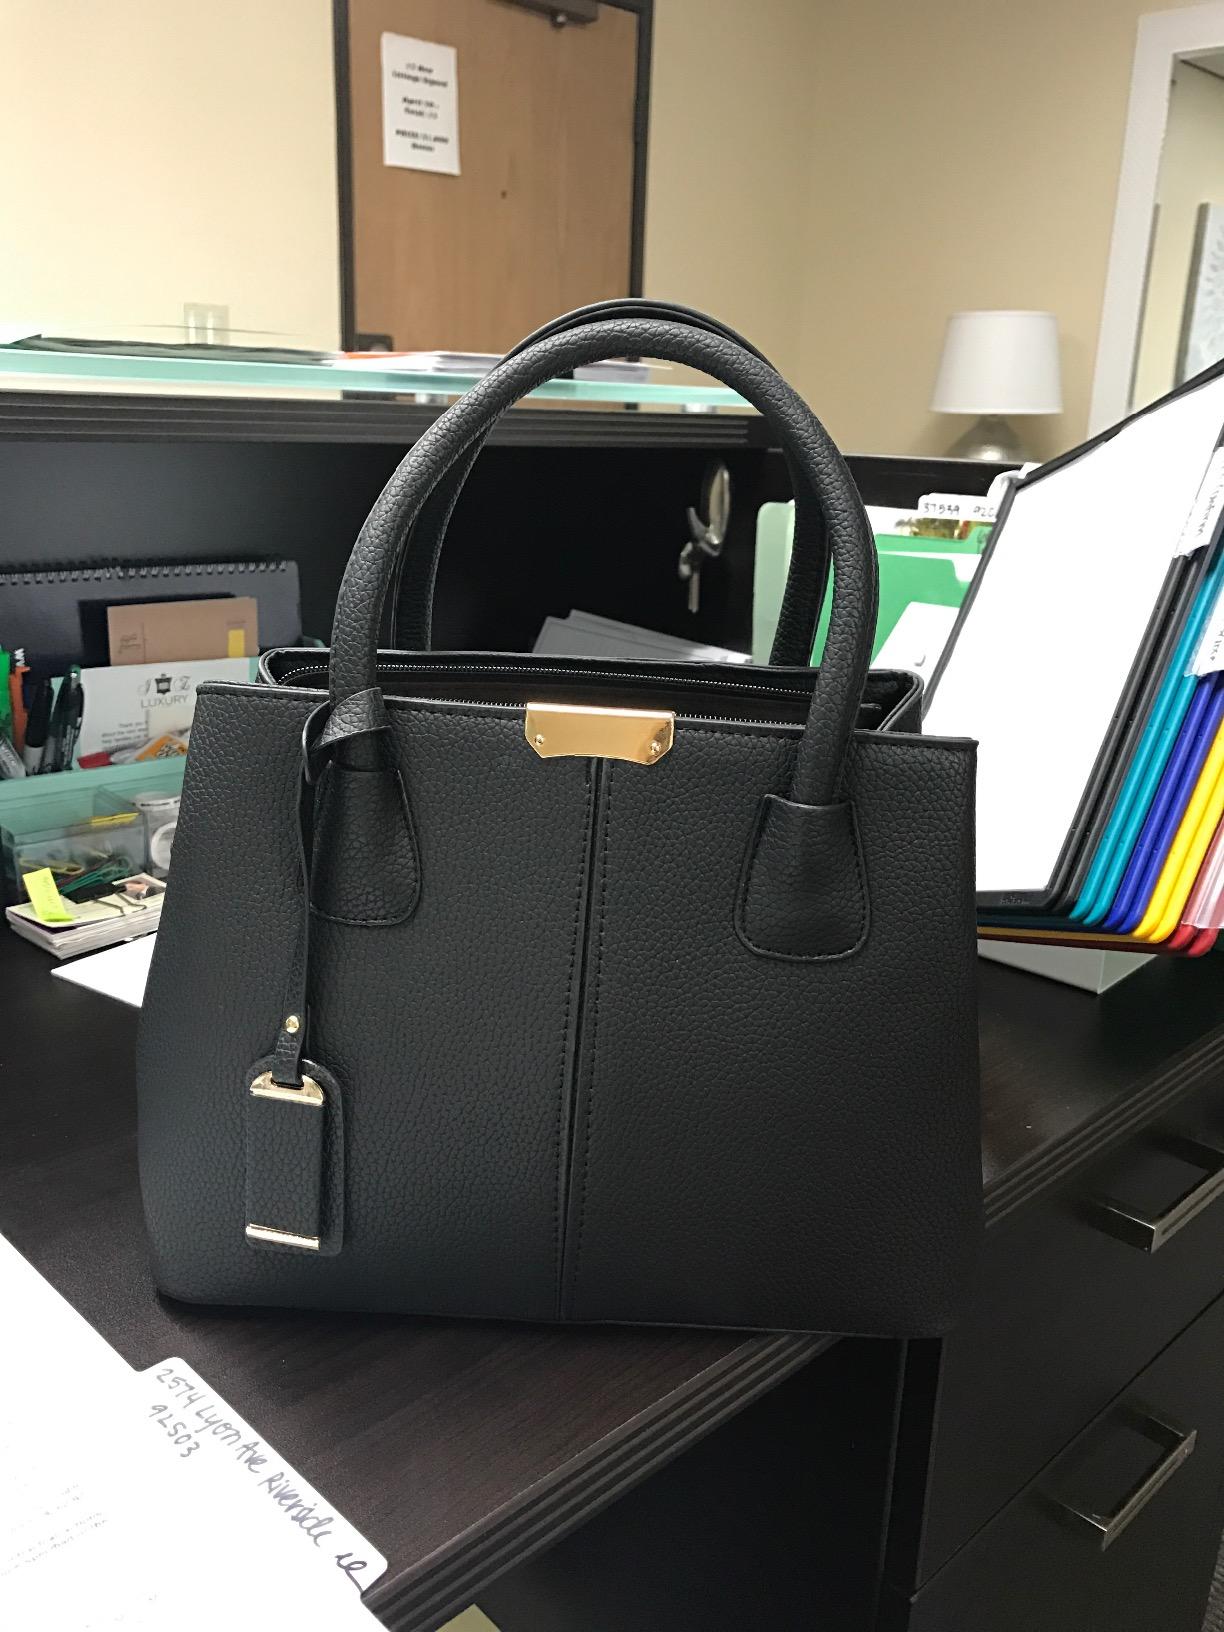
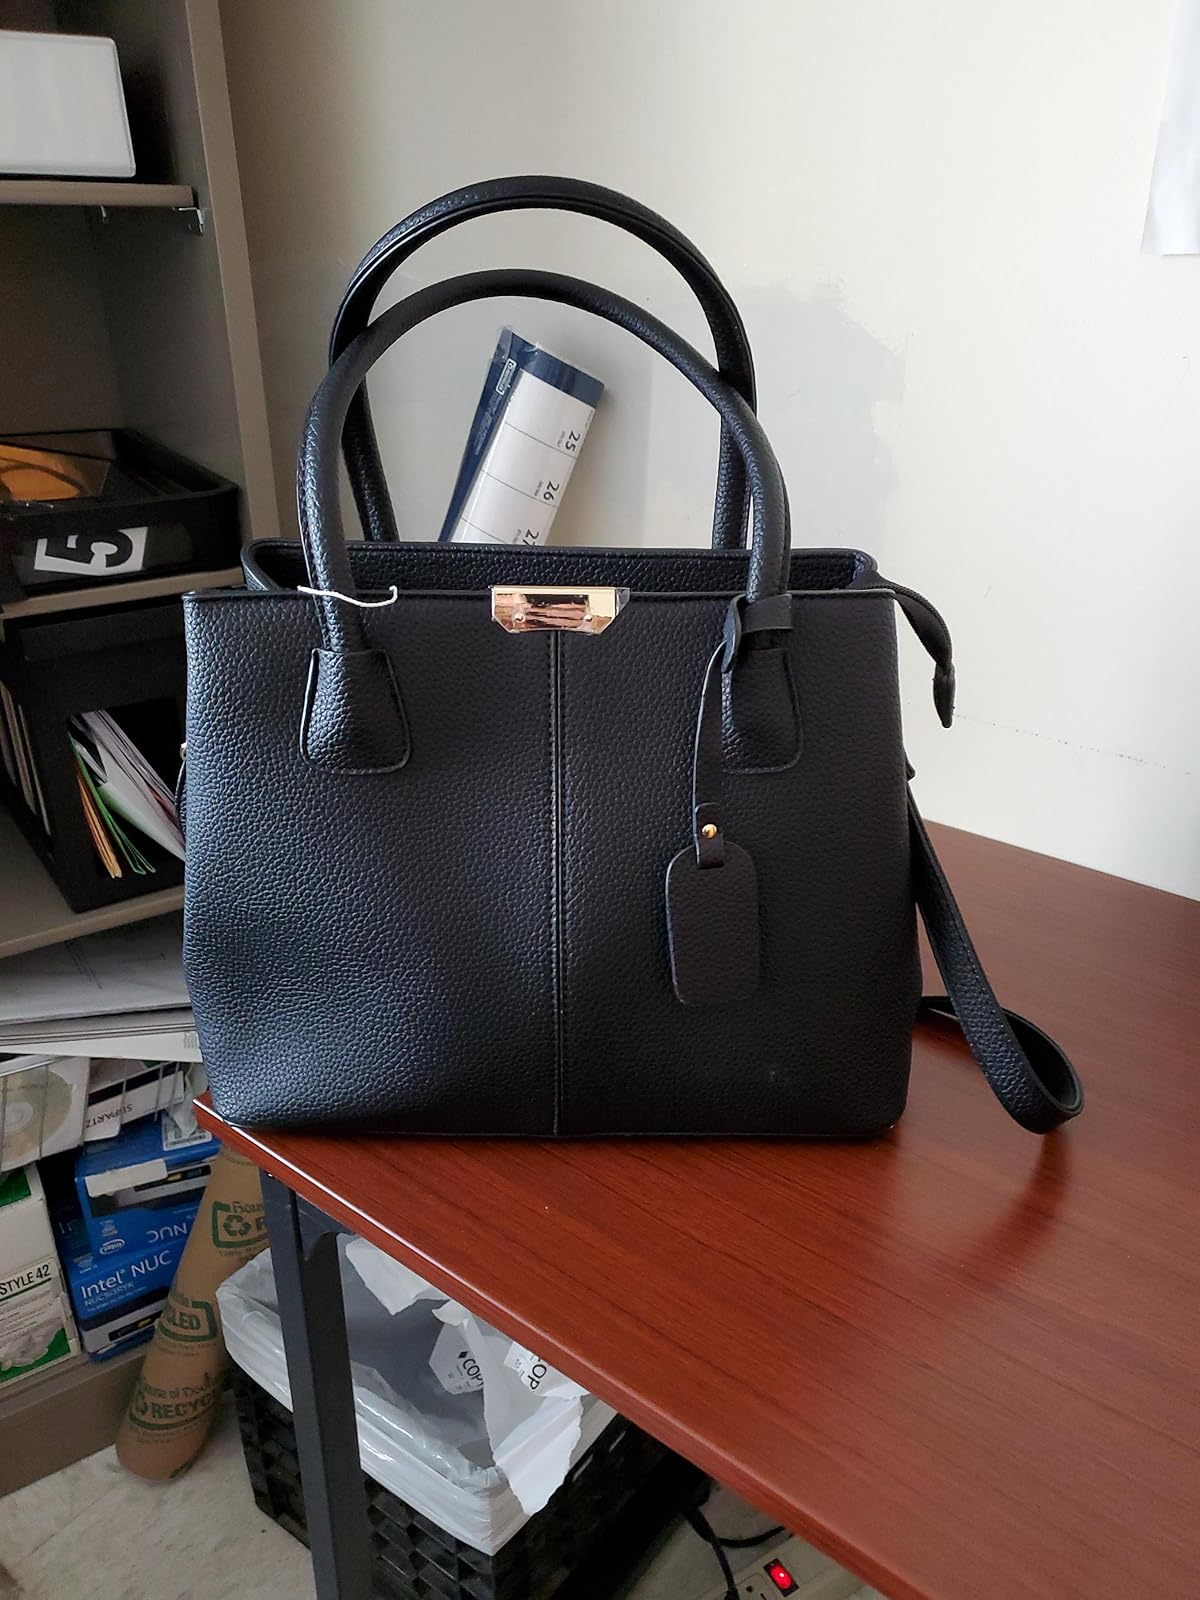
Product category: accessories_handbag
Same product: yes